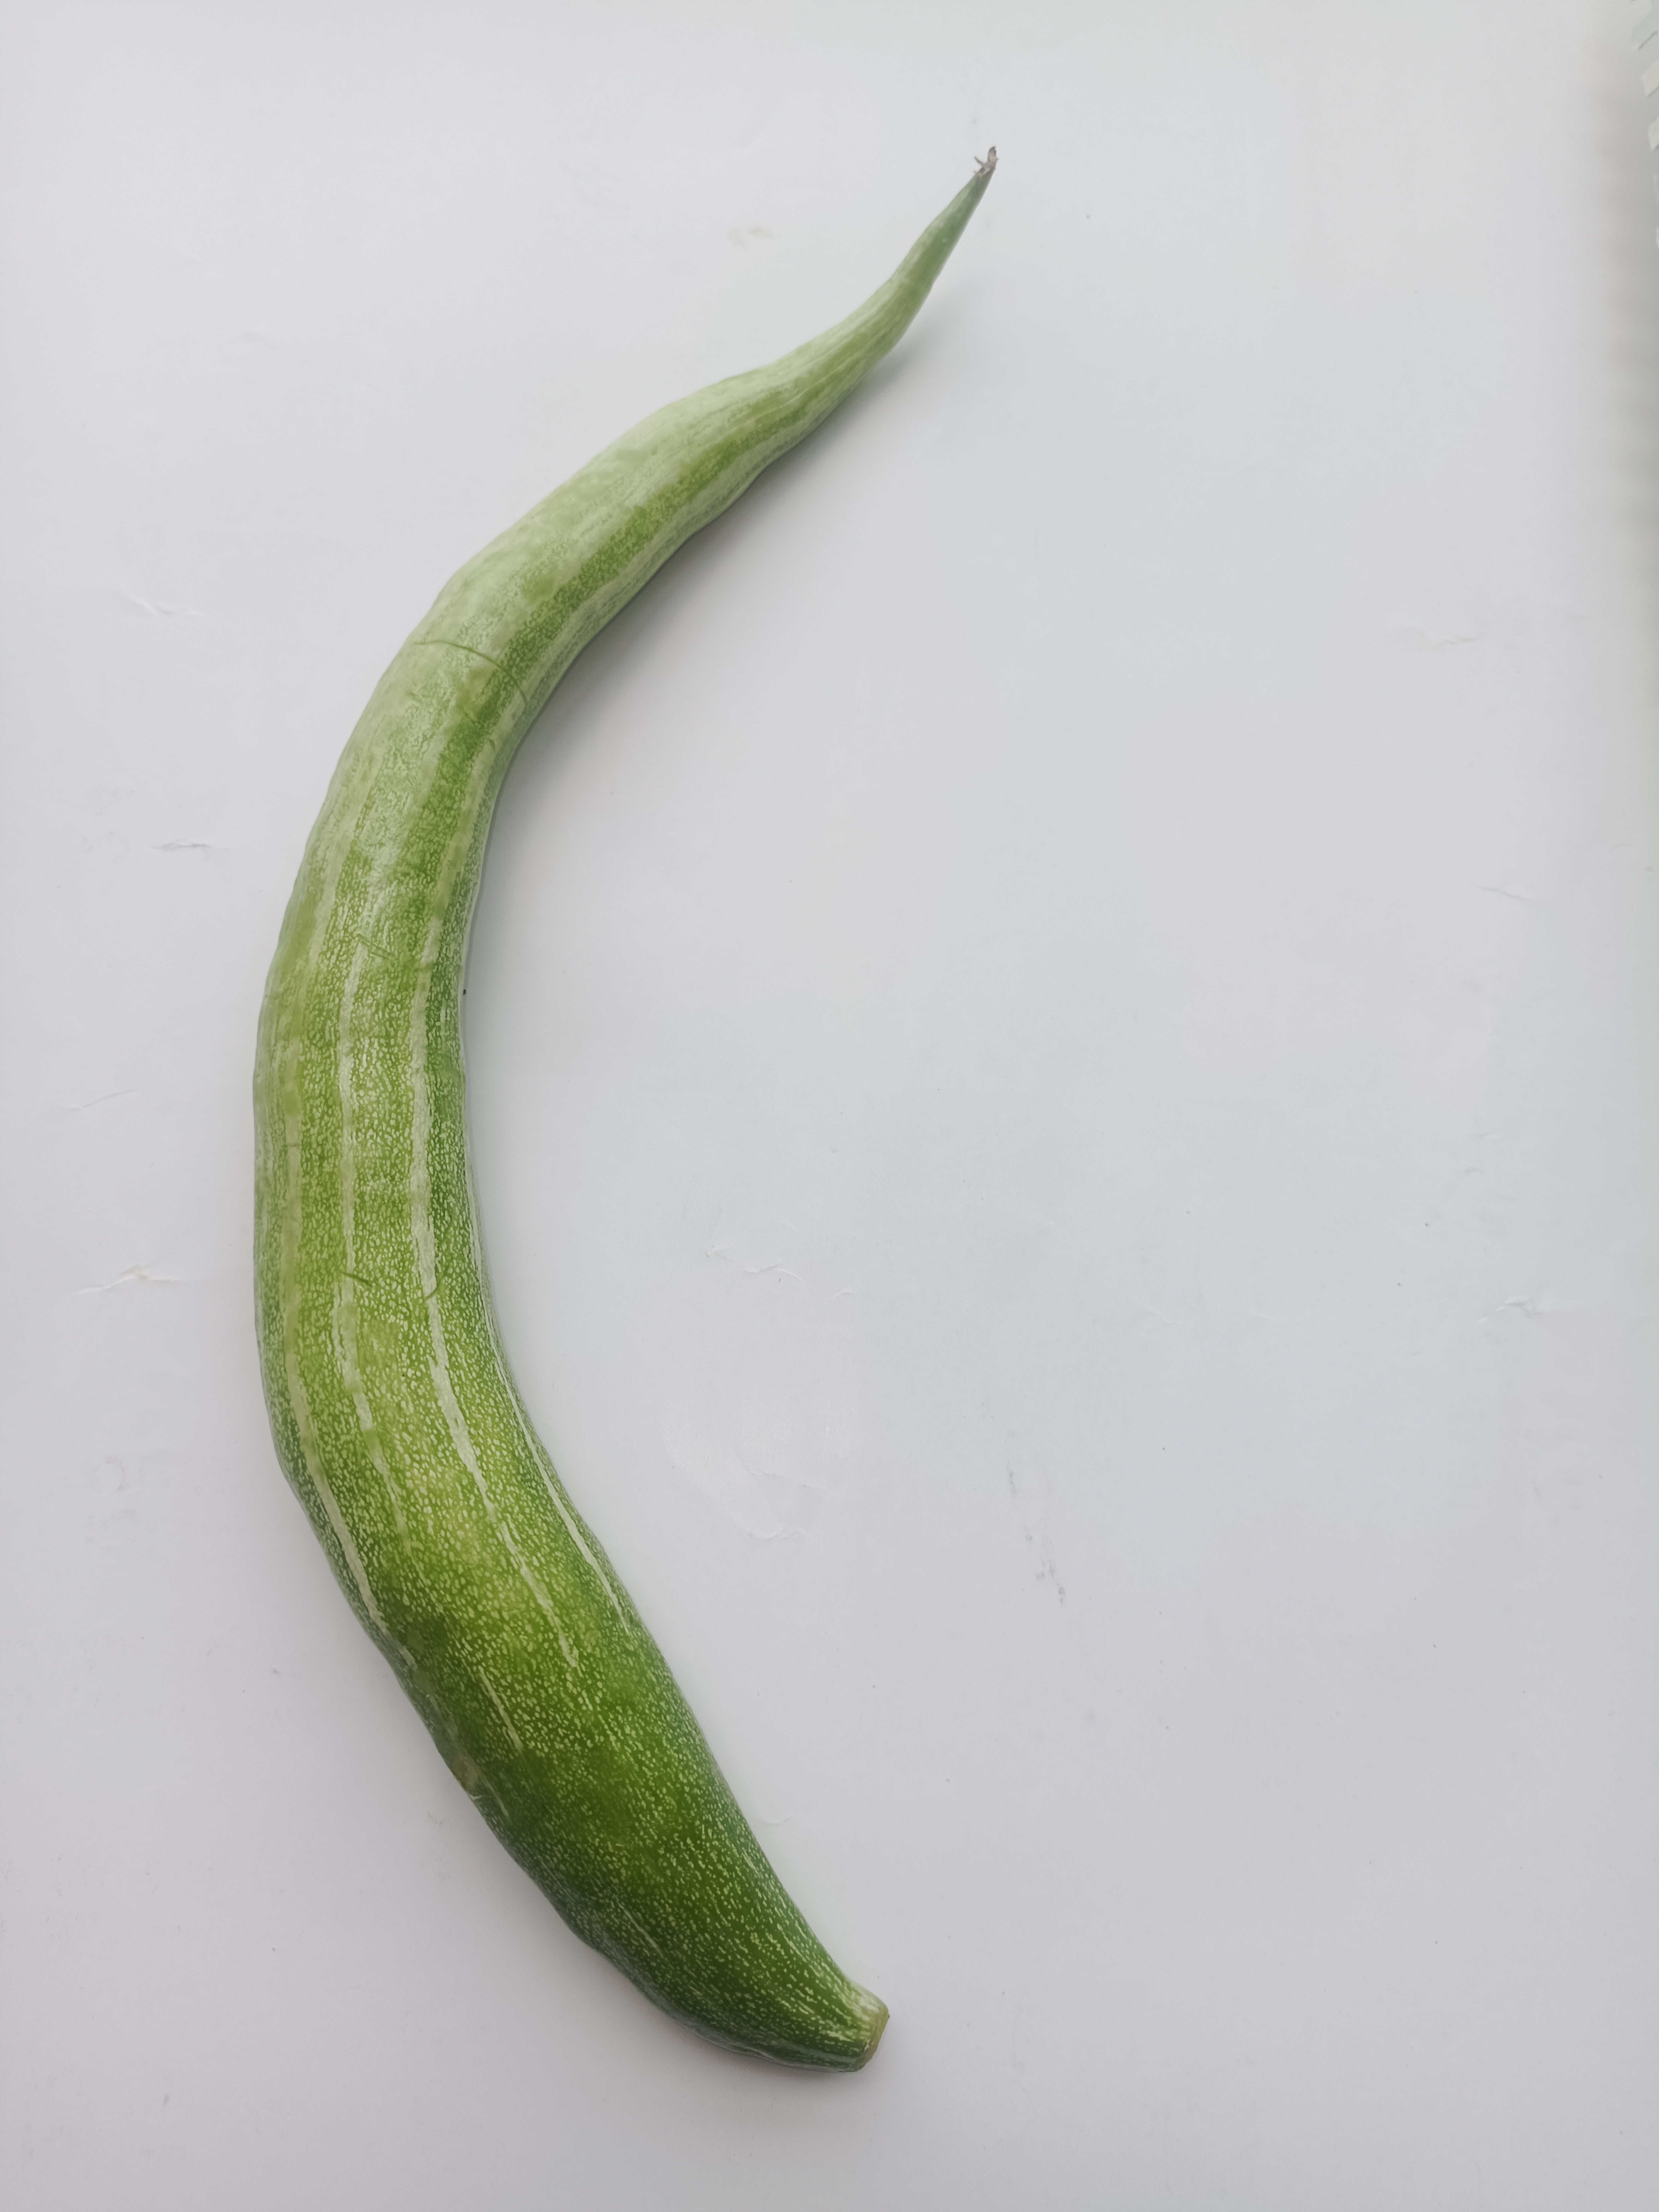
Label: Trichosanthes cucumerina